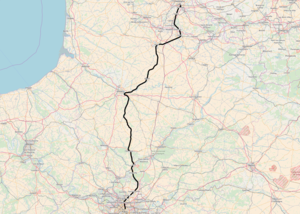
La ligne de Paris-Nord à Lille est l'une des grandes artères radiales du réseau ferré français. D'une longueur de 251 kilomètres, elle relie Paris à Lille, à travers les régions Île-de-France et Hauts-de-France. Tracée le plus souvent en fond de vallée ou en plaine dans le relief peu accentué du Nord de la France, cette grande radiale possède un profil plutôt favorable et un équipement de bon niveau, autorisant des vitesses assez élevées.